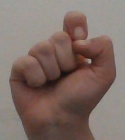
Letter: fa